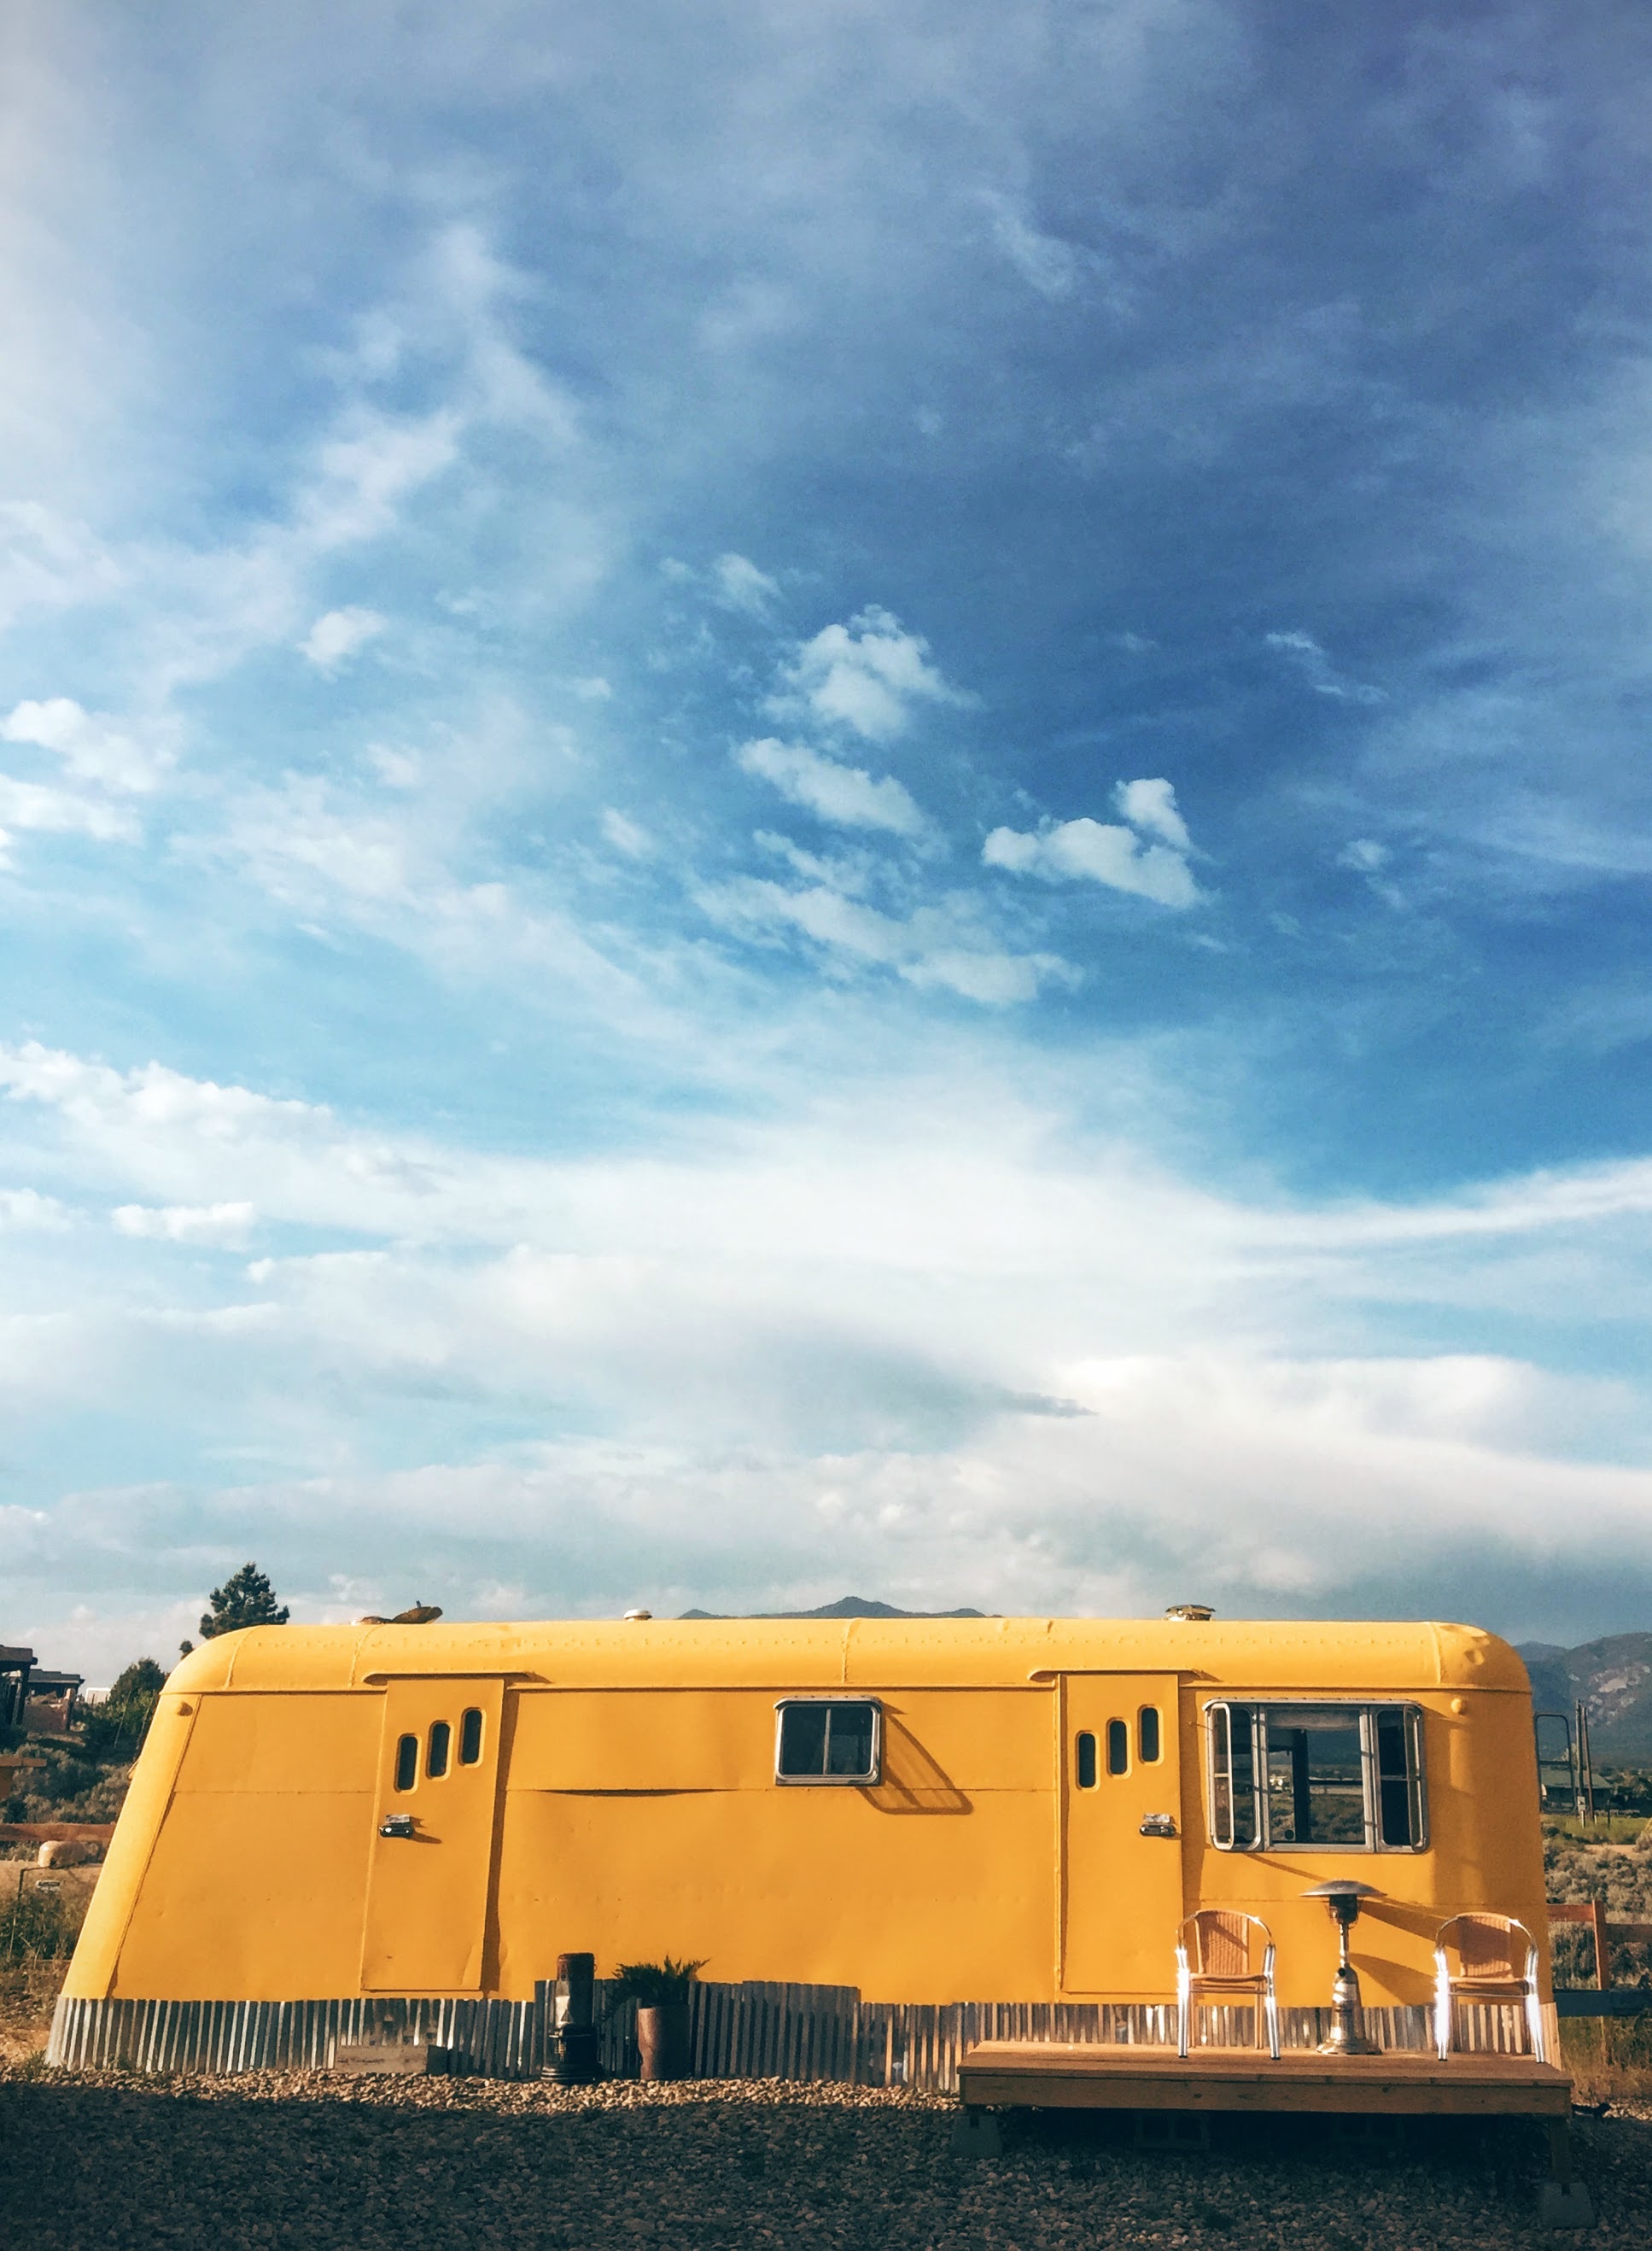
sea, coast, ocean, horizon, cloud, sky, sunlight, vehicle